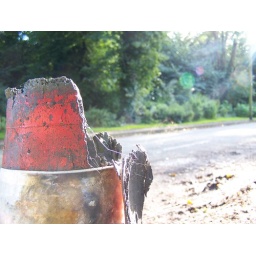
Macro picture of a traffic cone with a forest and road in the background!